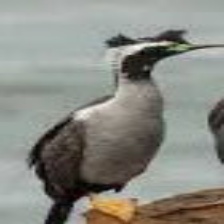
Species: AUCKLAND SHAQ
Scientific name: LEUCOCARBO COLENSOI